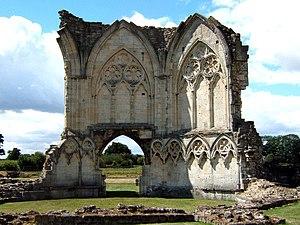
Guillaume le Gros, lord d'Holderness, comte d'Aumale et 1ᵉʳ comte d'York, fut un important baron anglo-normand du règne tumultueux d'Étienne d'Angleterre.